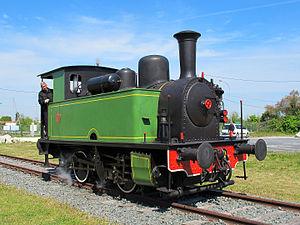
La locomotive 020 T Meuse (n° de constructeur 3107) du train touristique de Guîtres à Marcenais.
La liste des locomotives protégées aux monuments historiques, recense les locomotives de France classées ou inscrites aux monuments historiques.
La société anonyme des Ateliers de construction de La Meuse parfois dénommée « La Meuse », est une entreprise belge, située à Liège, qui a notamment produit du matériel ferroviaire, principalement des locomotives à vapeur.
Le Train touristique de Guîtres à Marcenais, est un chemin de fer touristique et historique géré par une association loi de 1901 nommée Association des amis du chemin de fer de la vallée de l'Isle. Le train circule du 1ᵉʳ mai au 31 octobre, au départ de la gare de Guîtres, dans le département français de la Gironde, sur une ligne à voie normale de 18 km.